Chiari malformation

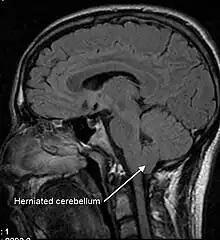
A sagittal FLAIR MRI scan, from a patient with an Arnold–Chiari malformation, demonstrating tonsillar herniation of 7 mm.

In neurology, the Chiari malformation (CM) is a structural defect in the cerebellum, characterized by a downward displacement of one or both cerebellar tonsils through the foramen magnum (the opening at the base of the skull).